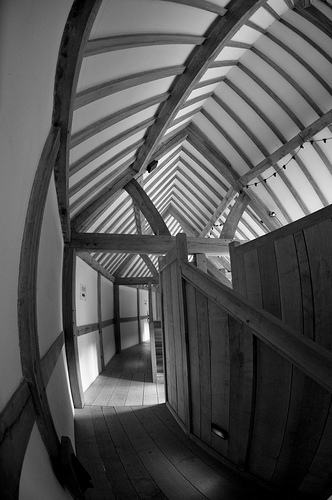
Label: not_food